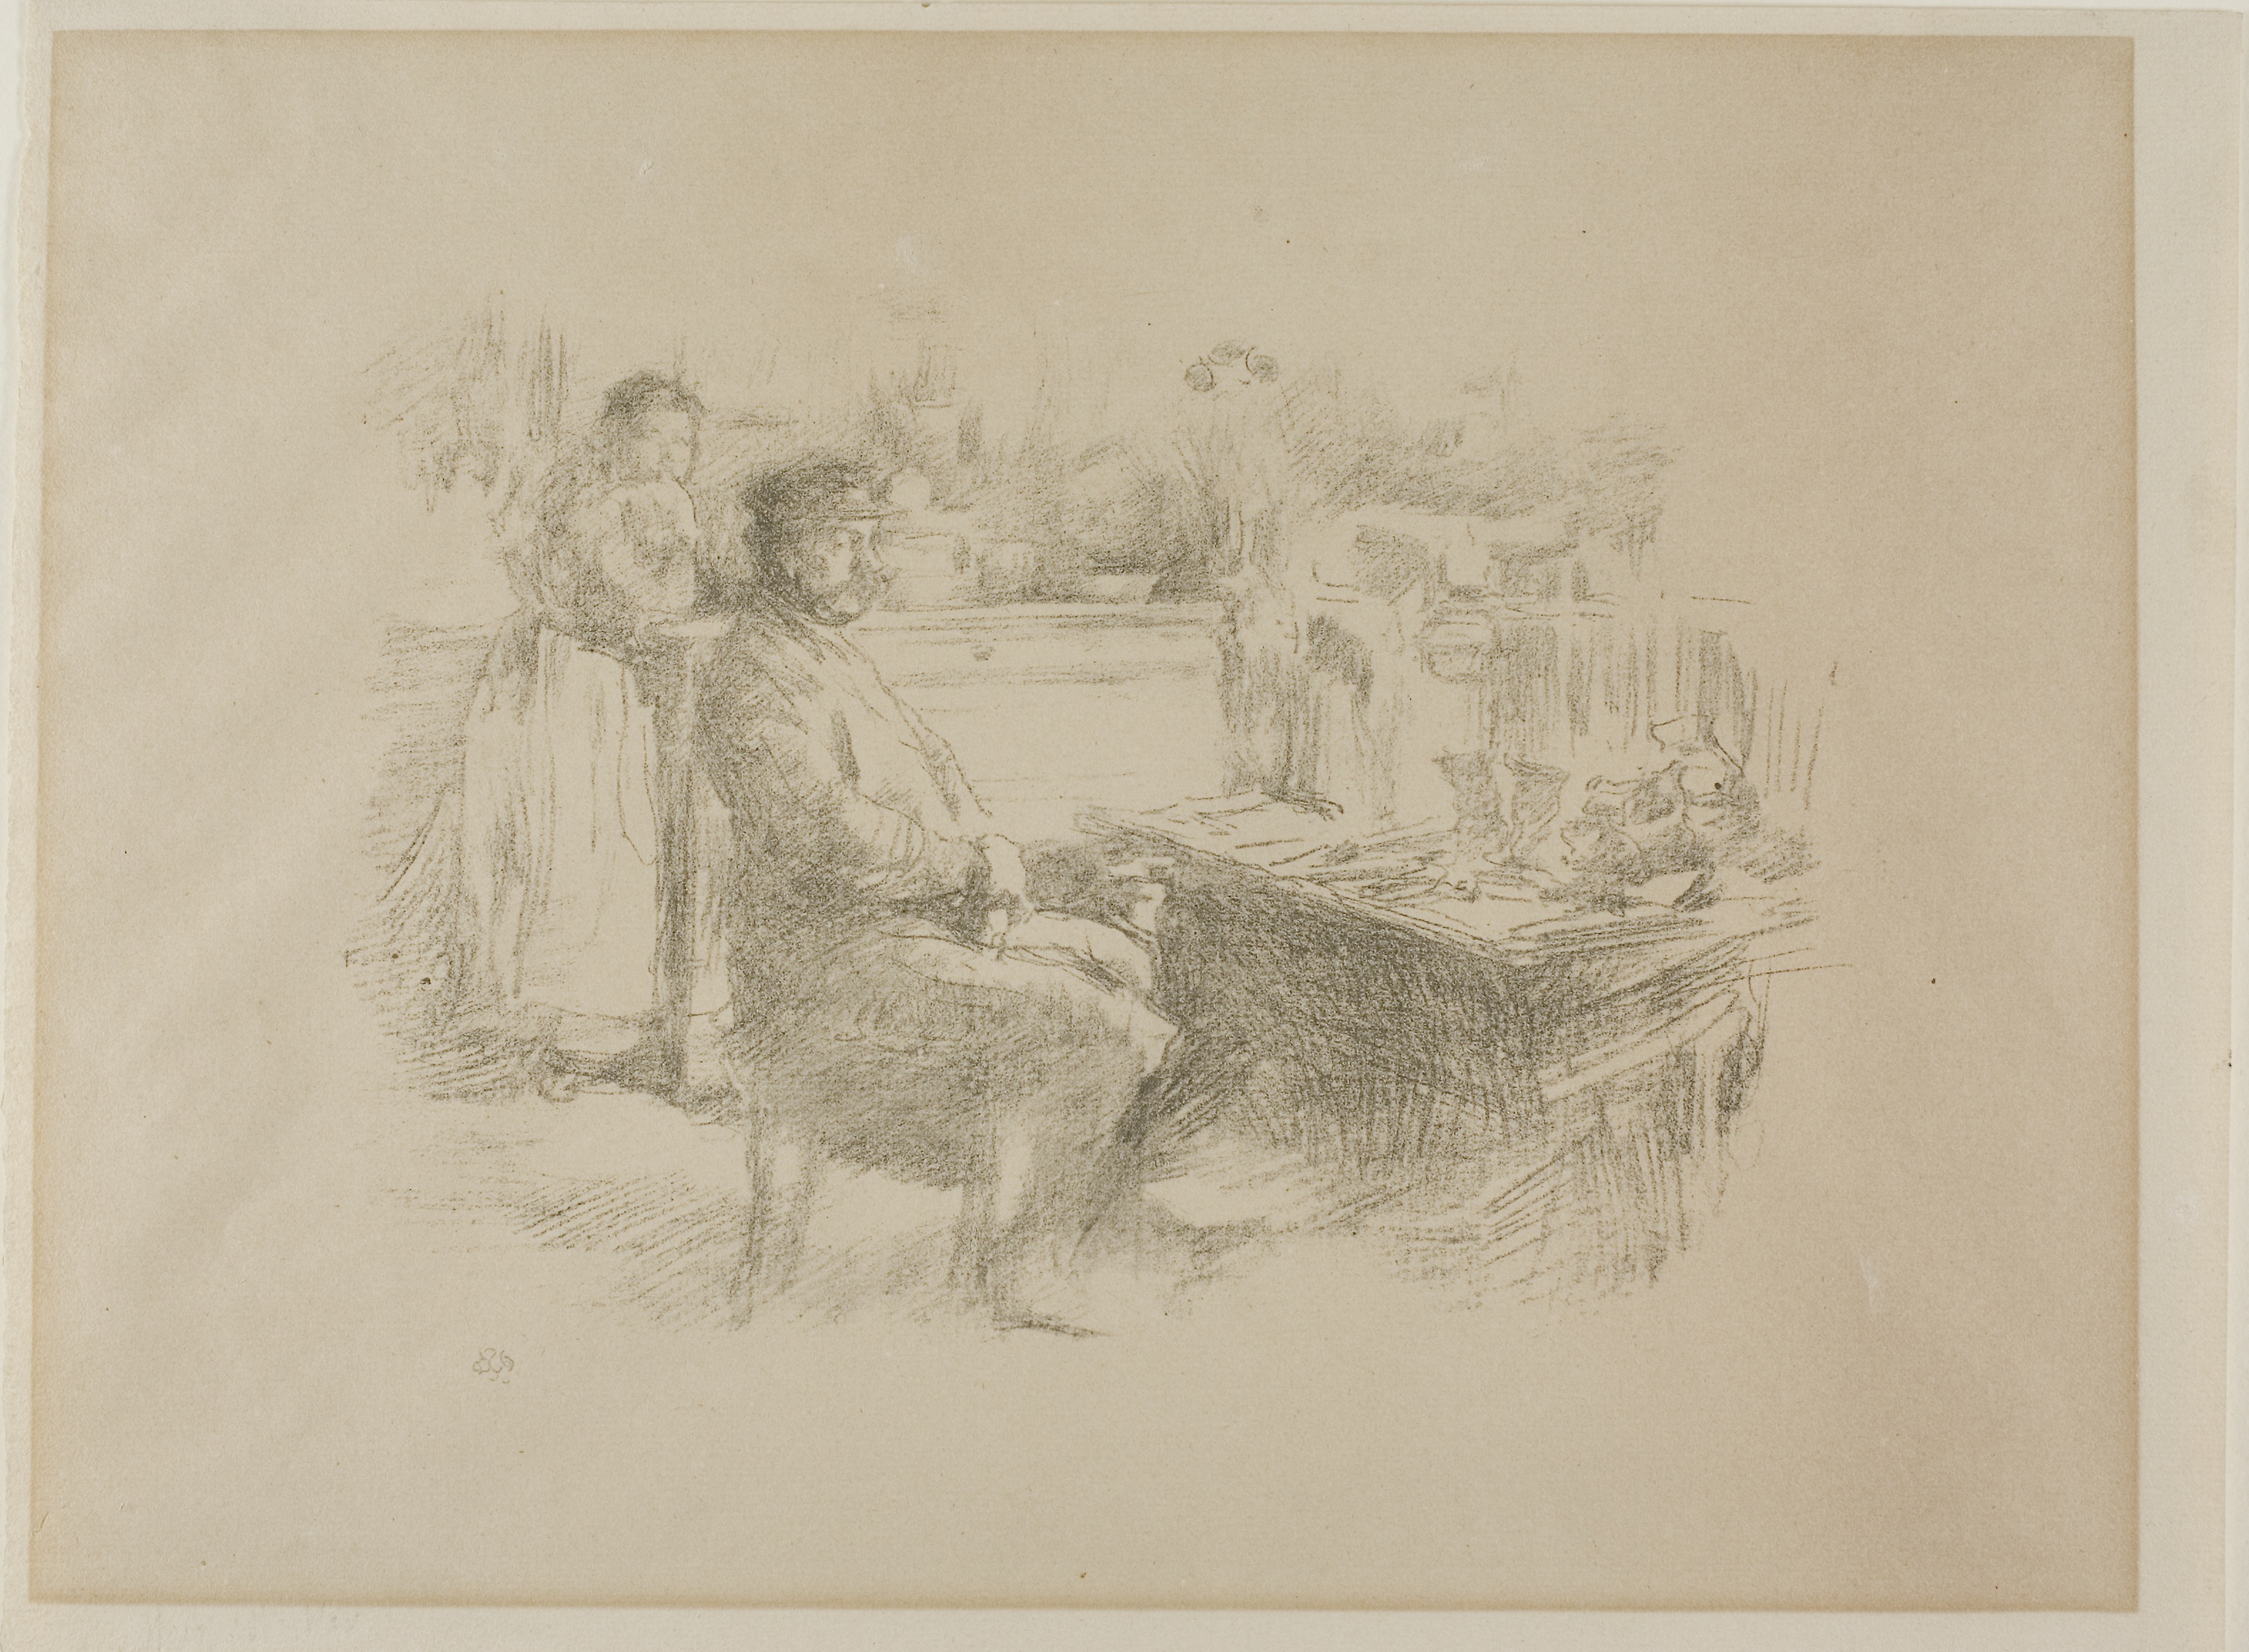
art, drawing, figure drawing, sketch, artwork, picture frame, painting, visual arts, illustration, paper, portrait, modern art